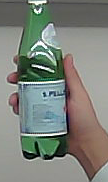
Product: sanpellegrino_water